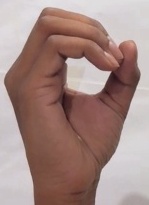
ASL sign: O